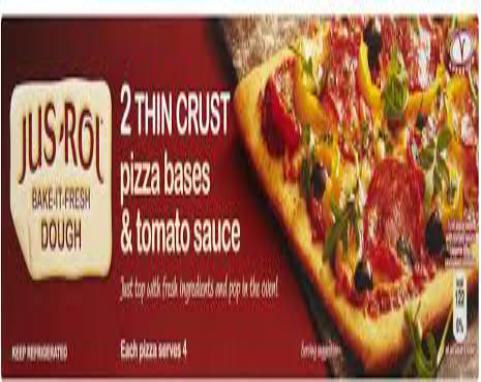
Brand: Jus-Rol
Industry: Food